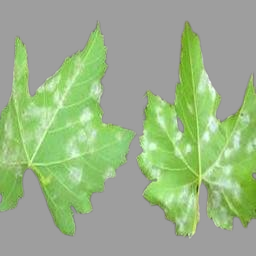
Label: Powdery Mildew